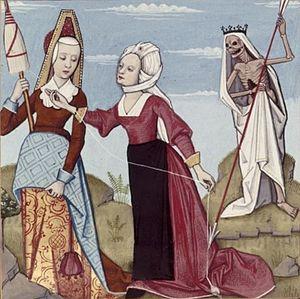
Les Moires, divinités du Destin. Miniature extraite du Livres des échecs amoureux d'Evrard de Conty.